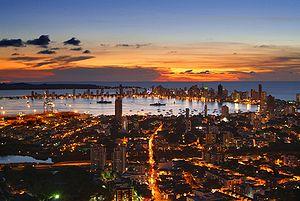
Le tourisme en Colombie est une activité économique importante pour ce pays d'Amérique du Sud.
La Colombie, en forme longue la république de Colombie est une république constitutionnelle unitaire comprenant 32 départements. Le pays est situé dans le Nord-Ouest de l'Amérique du Sud ; il est bordé à l'ouest par l'océan Pacifique, au nord-ouest par le Panama, au nord par la mer des Caraïbes, au nord-est par le Venezuela, au sud-est par le Brésil, au sud par le Pérou et au sud-ouest par l'Équateur. La Colombie est le 26ᵉ plus grand pays par sa superficie et le 4ᵉ en Amérique du Sud. Avec plus de 49 millions d'habitants, la Colombie est le 28ᵉ pays le plus peuplé du monde et le 2ᵉ de tous les pays de langue espagnole après le Mexique. La Colombie est une moyenne puissance, la 4ᵉ plus grande économie d'Amérique latine, et la 3ᵉ en Amérique du Sud. La production de café, de fleurs, d'émeraudes, de charbon et de pétrole forme le principal secteur de l'économie colombienne.
Carthagène des Indes est une ville de Colombie et la capitale du département de Bolívar. Ville portuaire, elle est située sur la côte septentrionale du pays, au bord de la mer des Caraïbes, à environ 120 km de Barranquilla. Sa population s'élève à 1 075 000 habitants.